Plotting board

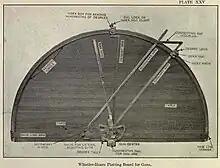
Photo of plotting board table top

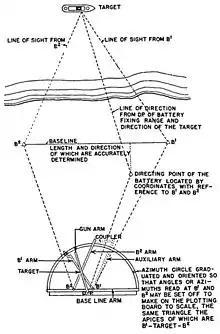
Relation between plotting board and the actual geography of the harbor

The mechanism of radial arms and adjustable slides, arcs, and gears converted observations that had been telephoned in from the base end stations into firing data for the guns.